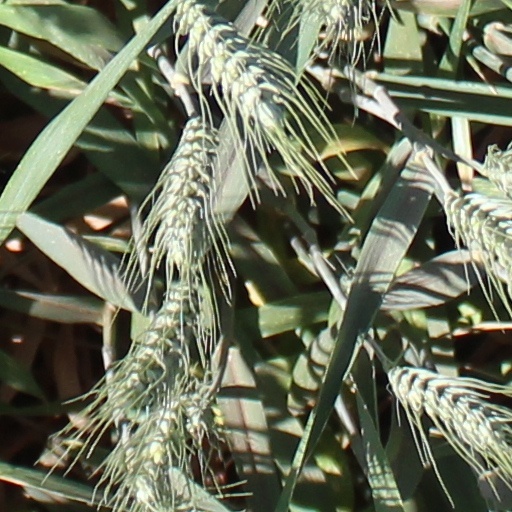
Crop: wheat